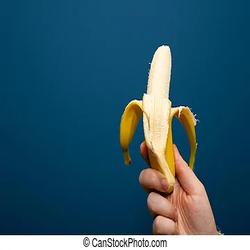
Label: Banana